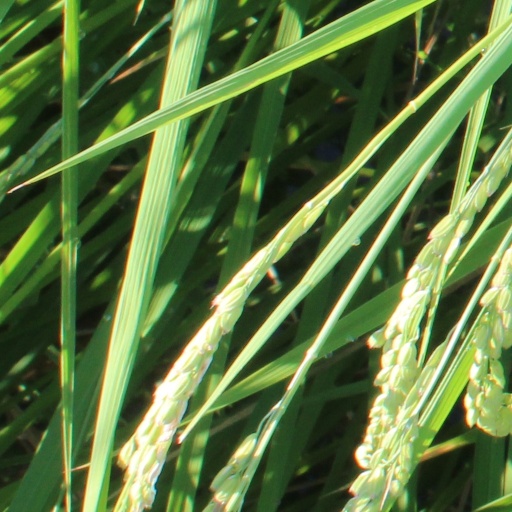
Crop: rice